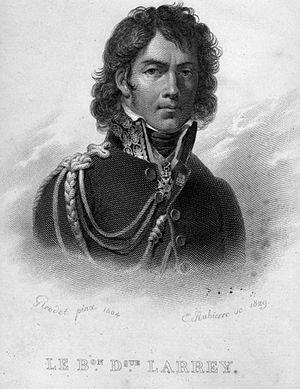
Dominique Jean Larrey (1766–1842), médecin et chirurgien militaire français original description: Réf. image : 02038 Le baron Dominique Larrey 19e siècle Auteur de l'ouvrage : LARREY, Dominique Jean Ouvrage : Clinique chirurgicale exercée particulièrement dans les camps et hôpitaux militaires, depuis 1792 jusqu'en 1836 Edition : Paris: Gabon, 1829 Cote : 047665x1 Peintre : Girodet Graveur : Rubierre Empl. de l'image : Frontispice Technique : Gravure